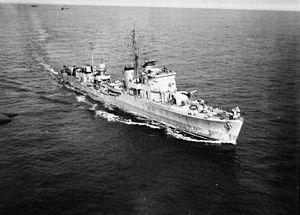
Le HMS Holderness est un destroyer de classe Hunt de type I de la Royal Navy, qui participa aux opérations navales contre la Kriegsmarine pendant la Seconde Guerre mondiale.